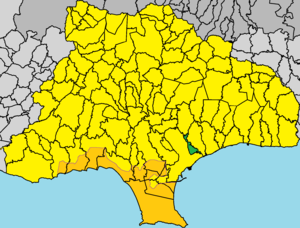
Mésa Geitoniá est une municipalité de Chypre ayant en 2001 13 565 habitants.